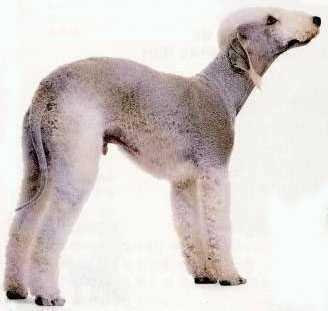
Bedlington_terrier